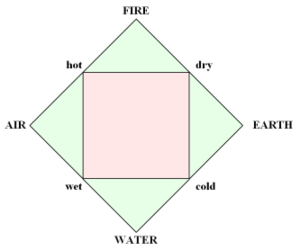
En chimie, l'histoire du concept de molécule retrace les origines du concept ou de l'idée de l'existence, dans la nature, d'une structure formée par la liaison de deux atomes ou plus, selon lesquels les structures de l'Univers sont établies. En ce sens, le concept d'objets fondamentaux semblable aux concepts modernes de molécule et d'atome trouve ses origines au Vᵉ siècle av. J.-C. avec le philosophe grec Leucippe qui soutenait le fait que tout l'Univers se compose d'atomes et de vides. Cette idée sera développée plus tard, vers 450 av. J.-C. par le philosophe grec Empédocle, qui fonde la théorie des quatre éléments : le feu, l'air, l'eau, la terre, ainsi que les forces qui leur sont associées : l'attraction et la répulsion. Sur la base de ce raisonnement, de nombreux scientifiques spéculeront tout au long de l'histoire sur la manière dont les éléments ou les atomes peuvent interagir entre eux en un système cohérent.